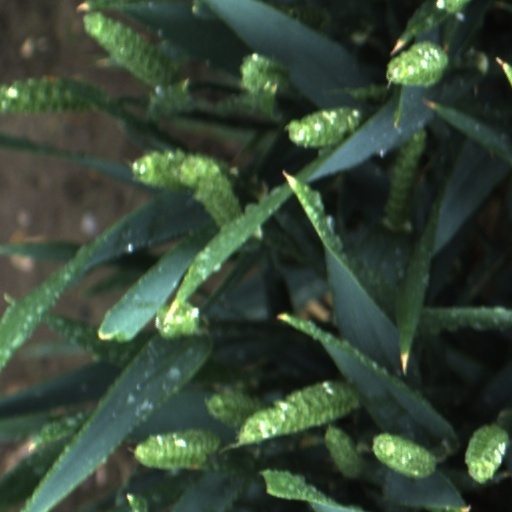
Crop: wheat